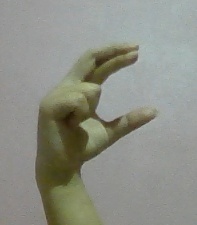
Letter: thal